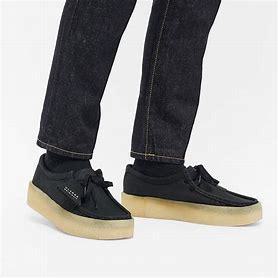
Brand: Clarks
Model: Originals Clarks Originals Wallabee